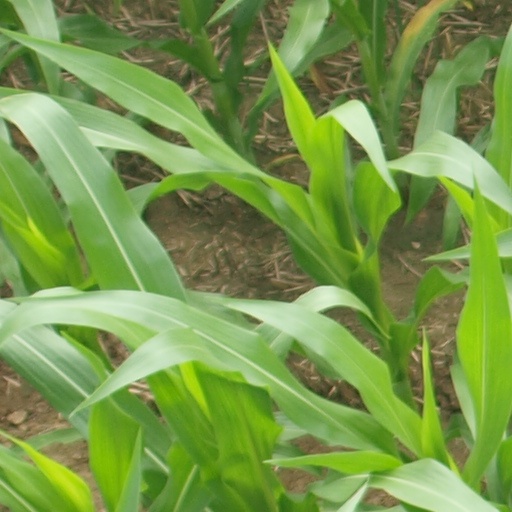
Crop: maize; corn